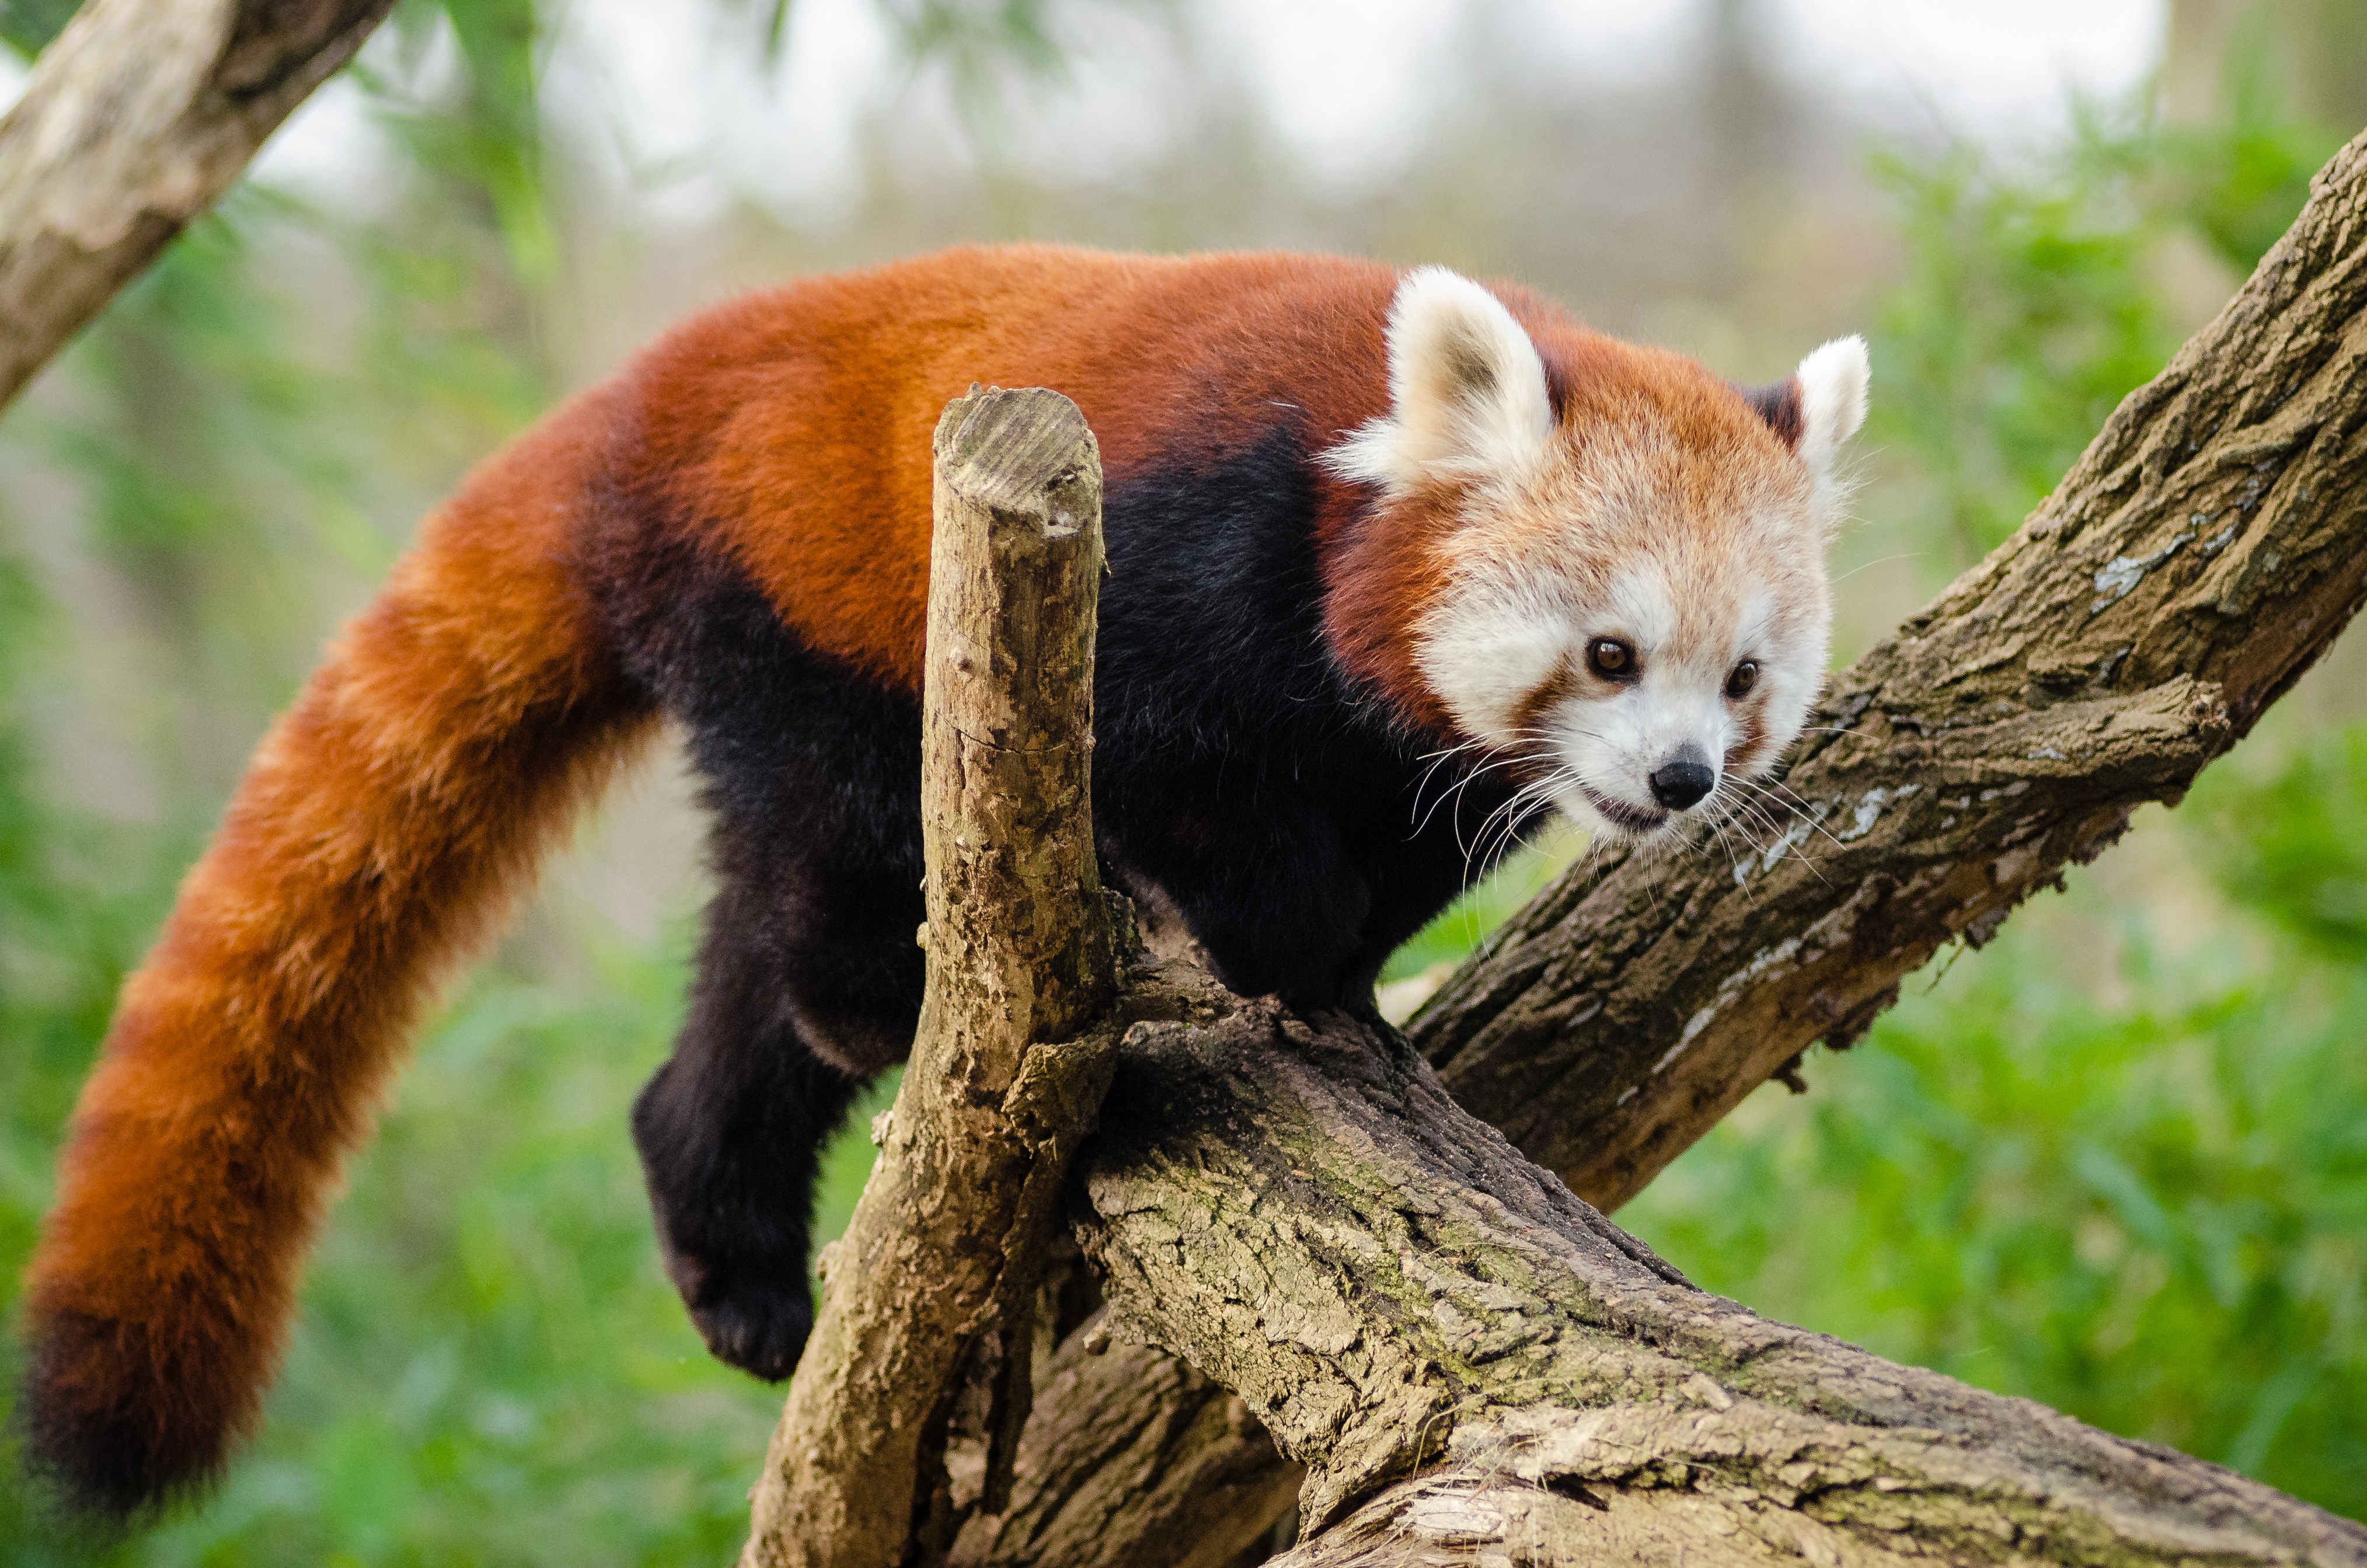
tree, nature, cold, winter, bokeh, vintage, sweet, feet, animal, cute, female, wildlife, zoo, fur, orange, young, green, high, red, foot, mammal, nikon, fauna, red panda, panda, 2015, face, nose, paw, tail, animals, ears, endangered, vertebrate, germany, deutschland, natur, paws, tier, iso, ss, fell, grn, gesicht, baum, adorable, bamboo, d7000, roter, kleiner, niedlich, sues, suess, species, bedrohte, tierart, tierpark, weiblich, jungtier, jung, ohren, schwanz, nase, bedroht, ailurus, fulgens, mozilla, firefox, wochenende, weekend, kalt